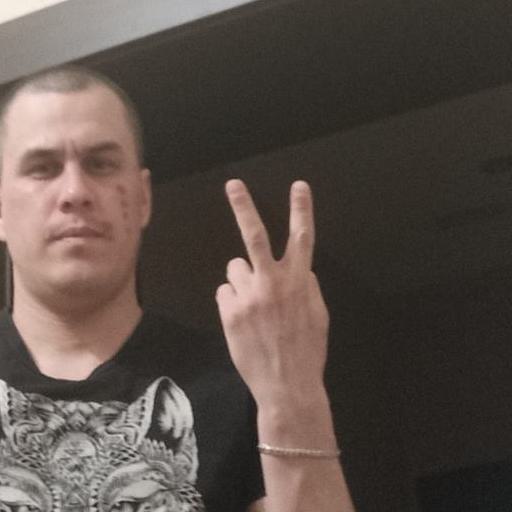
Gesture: peace_inverted